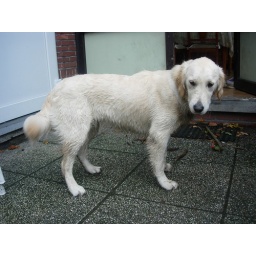
Alix is a female golden retriever and a service dog in training. Picture taken by her foster family.